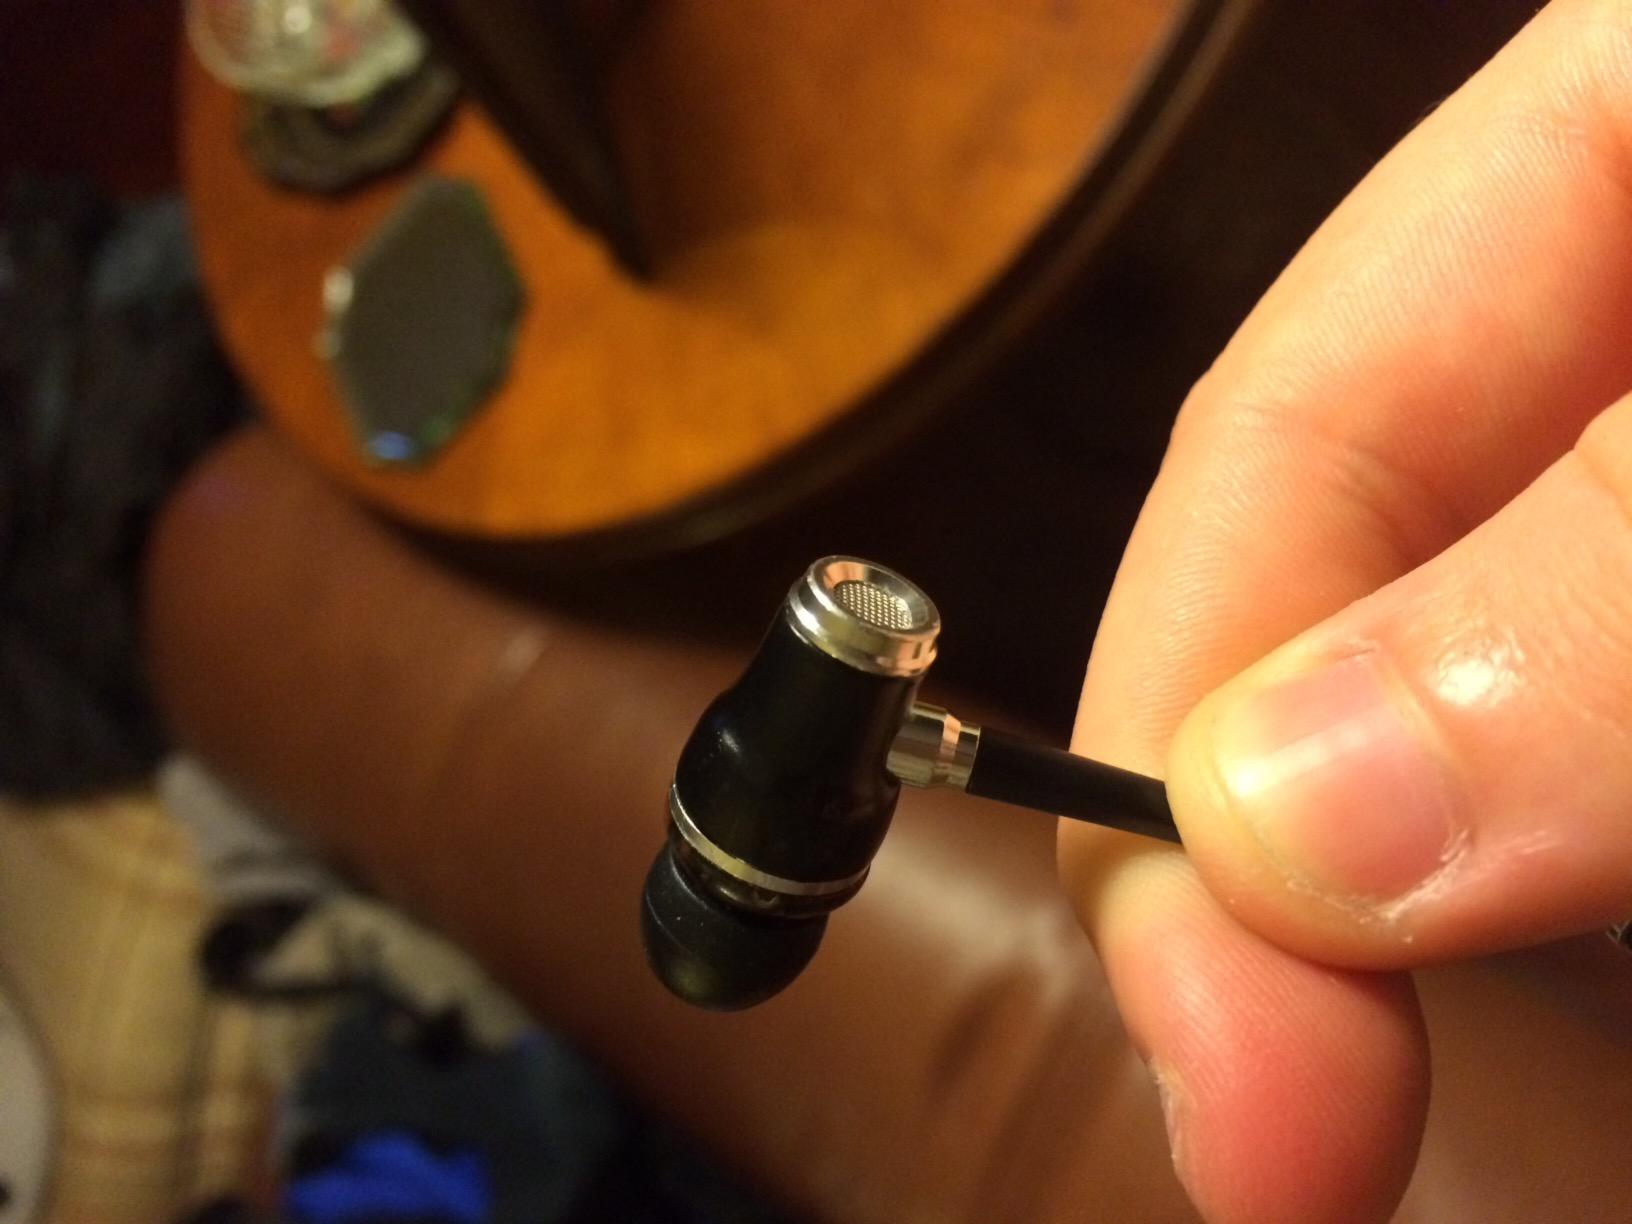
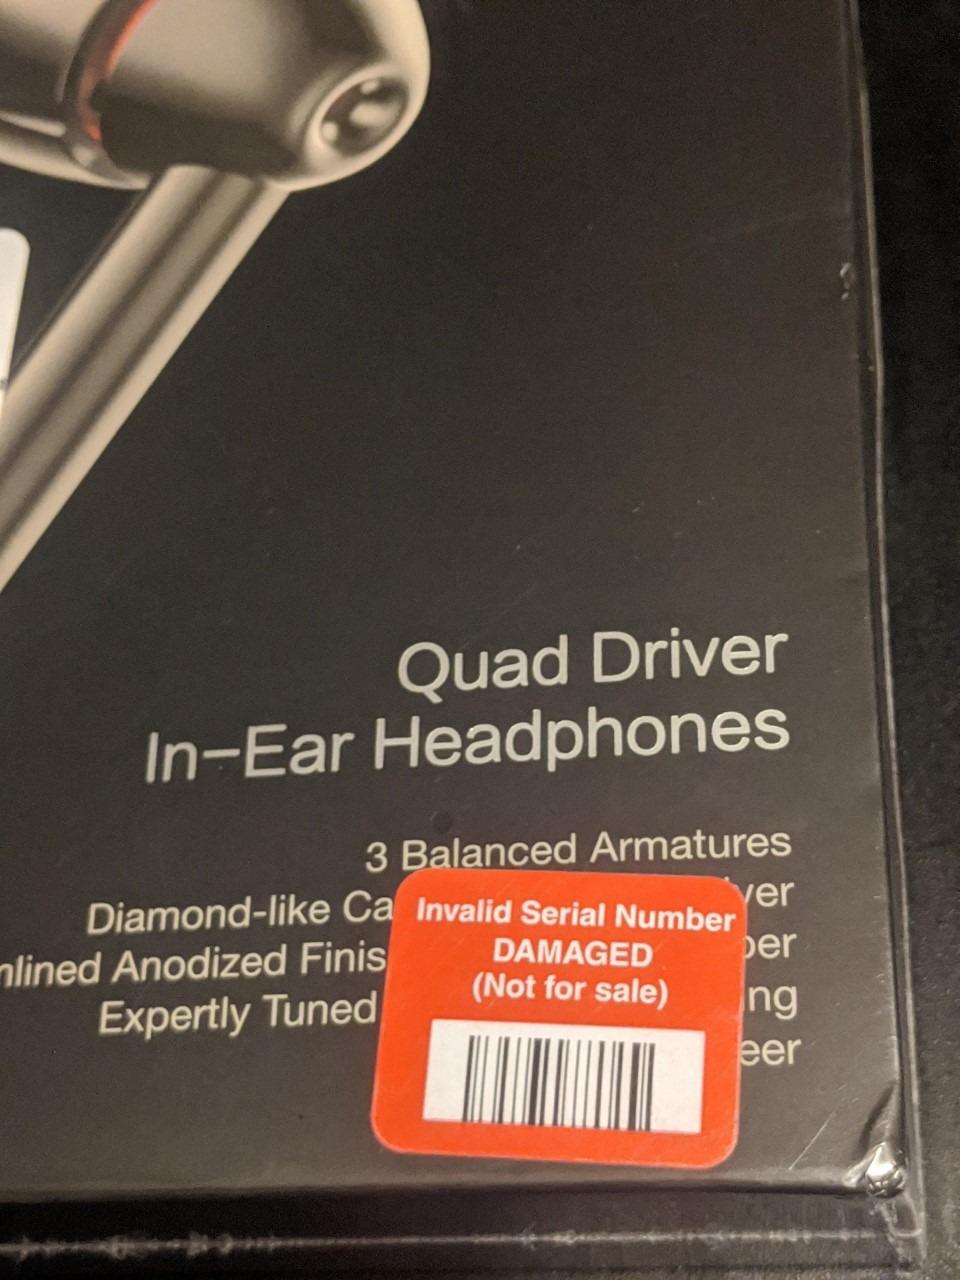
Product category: headphones
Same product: no